History of Asia

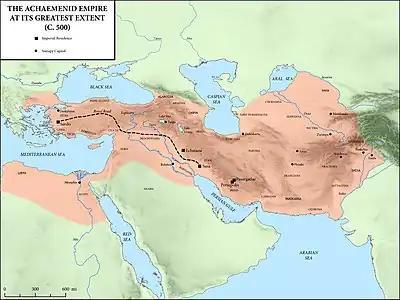
The First Persian Empire at its greatest extent, c. 500 BC

The history of Asia can be seen as the collective history of several distinct peripheral coastal regions such as East Asia, South Asia, Southeast Asia and the Middle East linked by the interior mass of the Eurasian steppe. See History of the Middle East and History of the Indian Subcontinent for further details on those regions.